2099 (song)

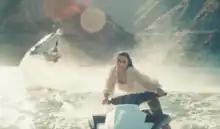
Charli XCX riding a jet ski, with another rider performing flips in the background. Sivan fueled fan speculation on whether he performed the flips or used a stunt double.

The music video was released on 17 September 2019 and was directed by Bradley&Pablo. It features the singers riding jet skis and doing several flips. Alex Robert Ross of "The Fader" compared the visuals to the likes of James Bond. Trey Alston of MTV assumed the video to take place in the future and pointed out that both singers visibly "have a lot of fun". Charli XCX herself described the video as "the best video ever".